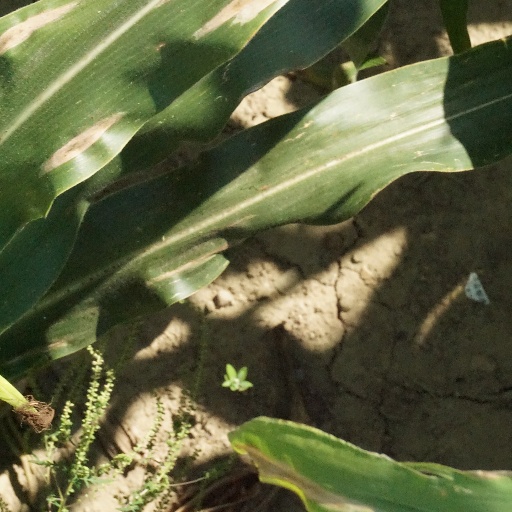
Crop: maize; corn